The New Age (film)

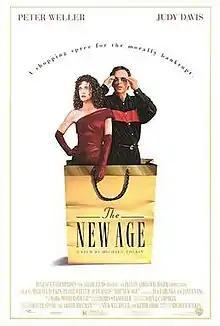
Theatrical release poster

The New Age is a 1994 comedy-drama film written and directed by Michael Tolkin, and starring Peter Weller and Judy Davis.